Louisville, Kentucky

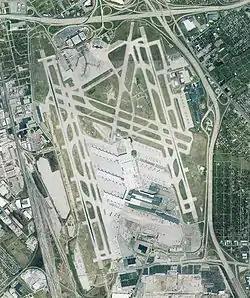
Louisville Muhammad Ali International Airport

Until 2015, Louisville was one of two cities in Kentucky designated by the state as first-class (along with Lexington, the state's second-largest). Since January 6, 2003, Louisville has merged its government with that of Jefferson County, forming coterminous borders. Louisville was the second and only other city in the state to merge with its county. (Lexington had merged with Fayette County in 1974.)